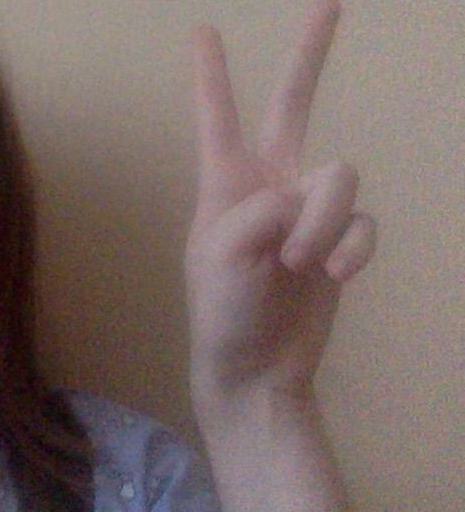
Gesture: peace